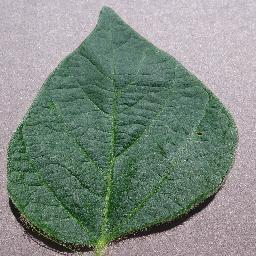
Label: Soybean___healthy